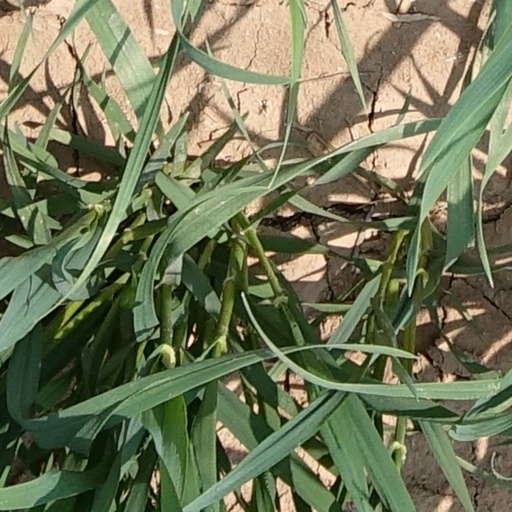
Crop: wheat